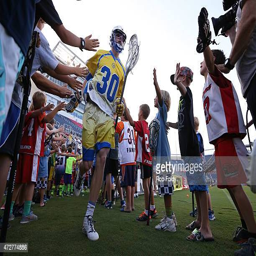
person runs onto the field before the game against lacrosse team